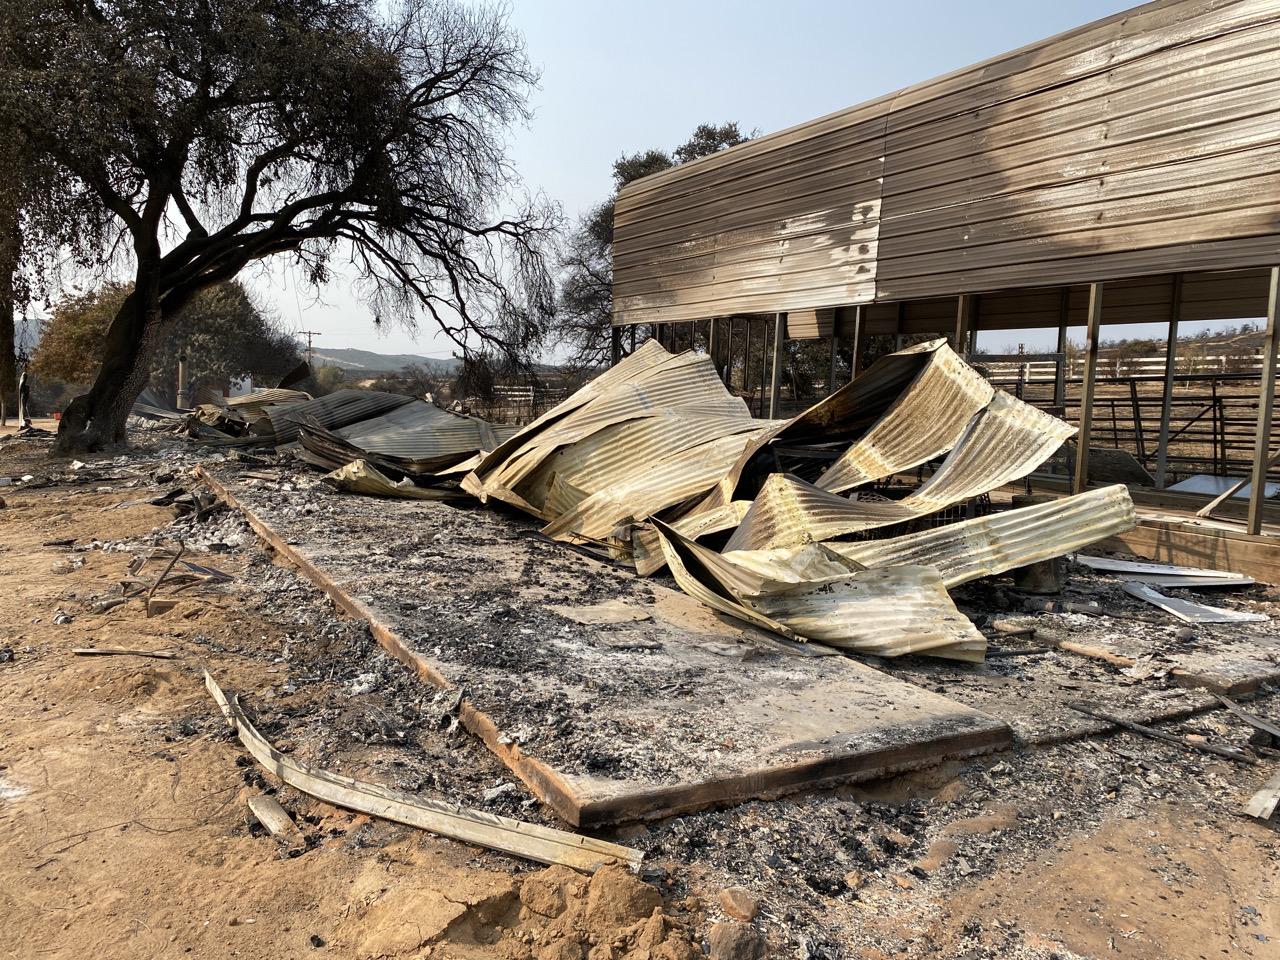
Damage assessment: destroyed